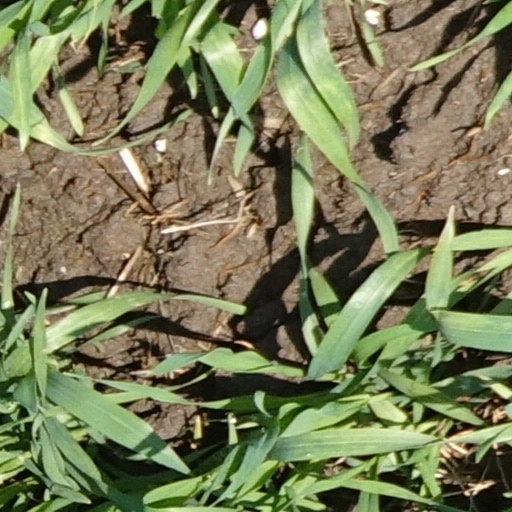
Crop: wheat